Garry Lyon

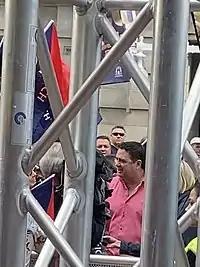

In 2017, Lyon returned to SEN to co-host its breakfast program with Tim Watson. Later that year, Lyon ended his long association with the Nine Network to join Fox Footy as a commentator and panelist on On The Couch. In 2022, Lyon commenced hosting On The Couch in addition to Friday Night Football for the station. In 2025, Lyon commenced co-hosting AFL 360 on Fox Footy alongside Gerard Whateley.